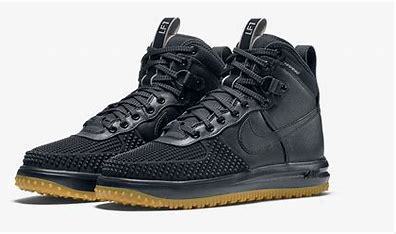
Brand: Nike
Model: Lunar Force 1 Duckboot